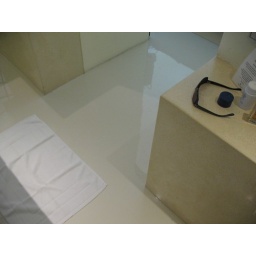
Glosssy floor in bathroom in our room in Veranda Resort and Spa Hua Hin